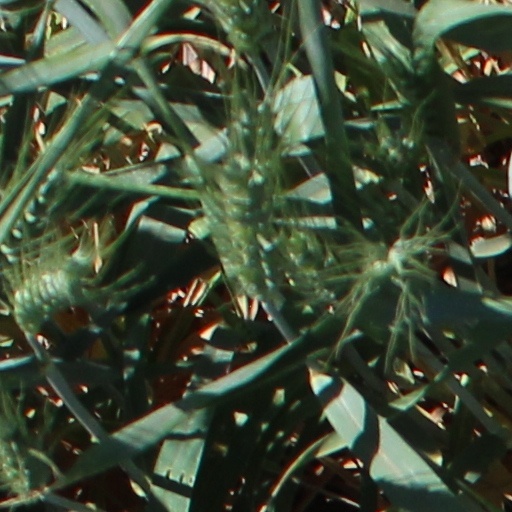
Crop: wheat